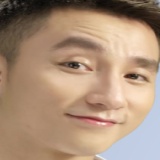
ca sĩ Sơn Tùng